Maria Piłsudska

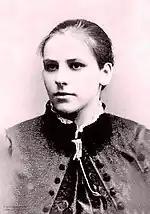

She was born in 1865 in Vilnius, at that time part of the Russian Empire, to Konstanty Koplewski, a prominent physician. After graduating from high school, she moved to St. Petersburg, Russia. There she studied in the Bestuzhev Courses, a university for women, while cultivating friendships within certain revolutionary circles. It was there she met Marian Juszkiewicz, a young railway engineer whom she married in 1883. Their marriage was not a happy one, however, and fell apart soon after the birth of their daughter, Wanda, in 1887.